Flight Pattern

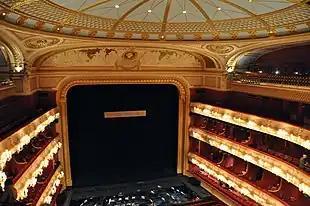
Auditorium of the Royal Opera House

"Flight Pattern" premiered on 16 March 2017 at the Royal Opera House in London. The piece was performed as the first ballet of a triple bill that also consisted of "The Human Seasons" by David Dawson and "After the Rain" by Christopher Wheeldon. It finished its original run on 24 March. In its original run, Koen Kessels conducted the orchestra and Francesca Chiejina was a featured soloist for the music, singing soprano.